Tumon, Guam

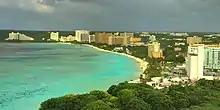
Tumon Bay from the south

Tumon is a district located on Tumon Bay along the northwest coast of the United States unincorporated territory of Guam. Located in the municipality of Tamuning, it is the center of Guam's tourist industry.